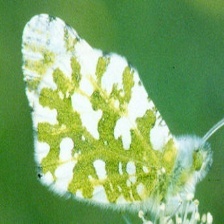
Species: LARGE MARBLE
Butterfly family (ImageNet category): cabbage_butterfly